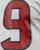
Number: 9